List of birds of Rhode Island

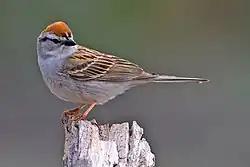
Chipping sparrow

Finches are seed-eating passerine birds, that are small to moderately large and have a strong beak, usually conical and in some species very large. All have twelve tail feathers and nine primaries. These birds have a bouncing flight with alternating bouts of flapping and gliding on closed wings, and most sing well. Ten species have been recorded in Rhode Island.